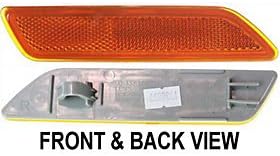
CHRYSLER SEBRING 07-08 FRONT SIDE MARKER LAMP RIGHT SIDE, Lens & Reflector
Category: Automotive
SEBRING 07-08 FRONT SIDE MARKER LAMP RH, Lens & Housing, Reflector, Sedan
Features: SEBRING 07-08 FRONT SIDE MARKER LAMP RH, Lens & Housing, Reflector, Sedan